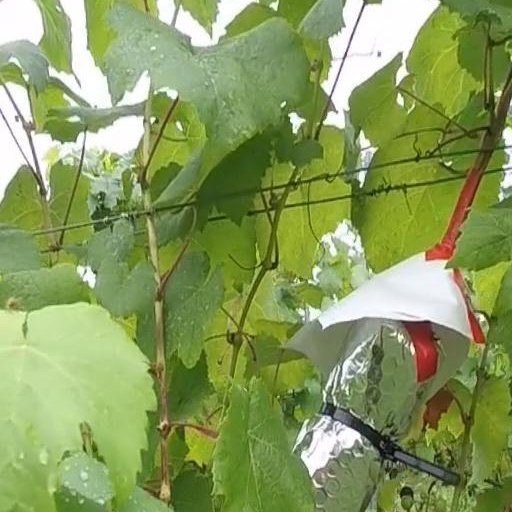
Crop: grape